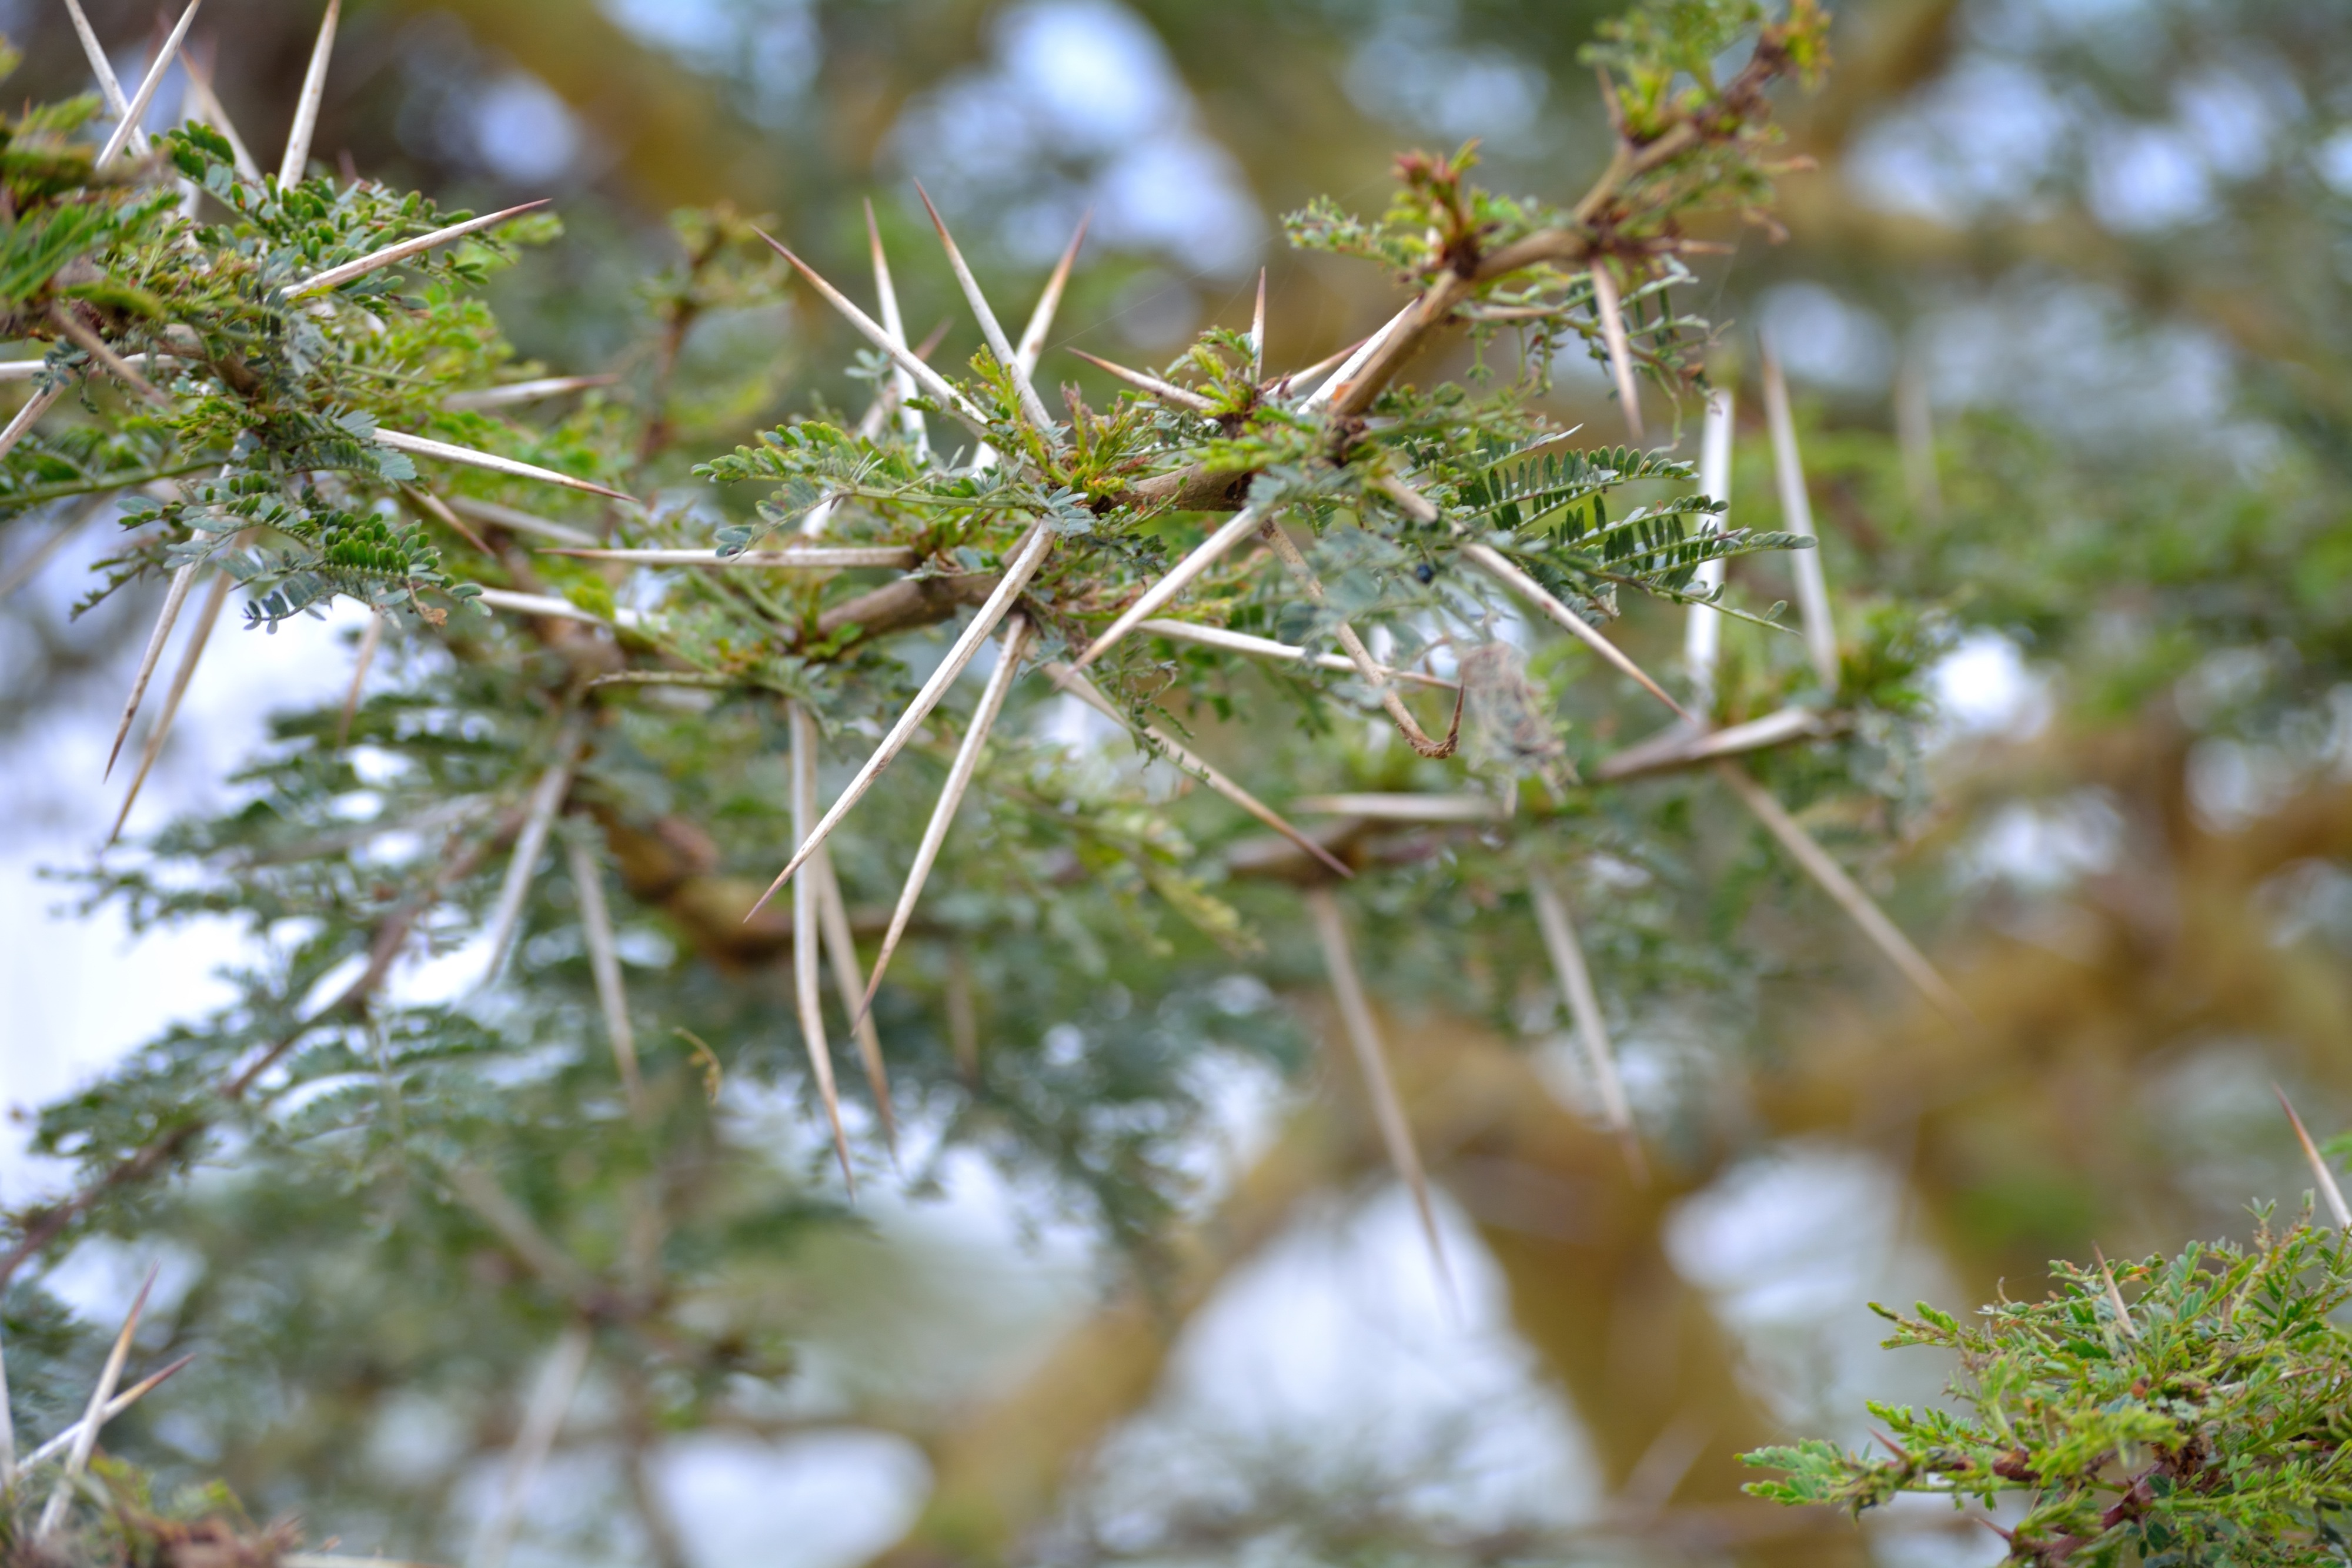
tree, branch, plant, leaf, flower, frost, moss, evergreen, autumn, botany, fir, flora, twig, conifer, spruce, shrub, larch, woody plant, land plant